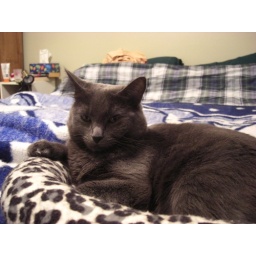
The battle over the cat bed continues today, and will continue into the future